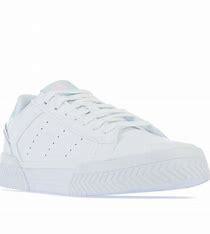
Brand: Adidas
Model: Court Tourino